Algarve

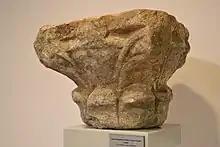
A Visigothic capital found in Silves

After the fall of the Western Roman Empire, the Visigoths, a Germanic tribe originally from Scandinavia but who had spread into Eastern Europe, occupied the Iberian Peninsula around the year 500. With the death of Amalaric in 531, the original dynastic shape of the Visigoths came to an end, and out of the fusion of the Roman and Germanic components a new Iberian identity came into being. The Visigothic Kingdom was thus founded in 542, with Toledo as its capital. Practicing Arianism at first, a large portion of the Visigoths eventually adopted Catholicism to secure their position in the region. In 552, the Algarve was conquered by the Byzantine Empire and, in 571, Liuvigild managed to secure the region for the Visigothic Kingdom once again, which lasted until the year 711 (which was the starting date of the Umayyad conquest of the Visigothic Kingdom), and comprised most of the Iberian Peninsula and parts of modern France.